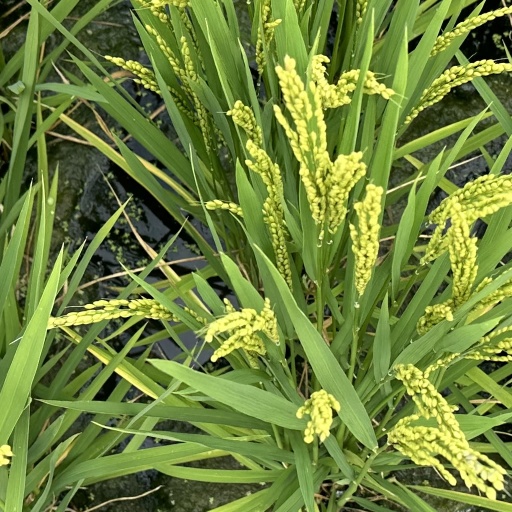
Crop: rice